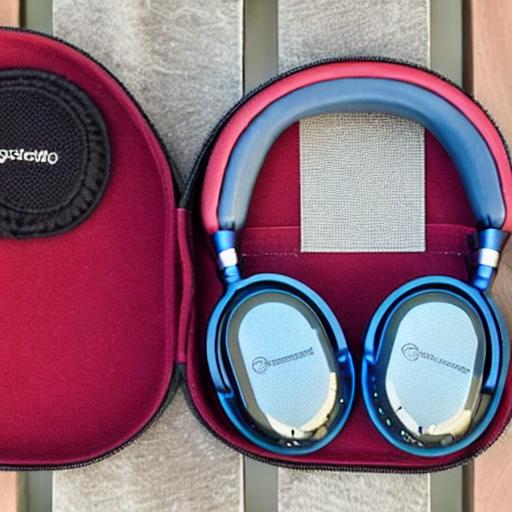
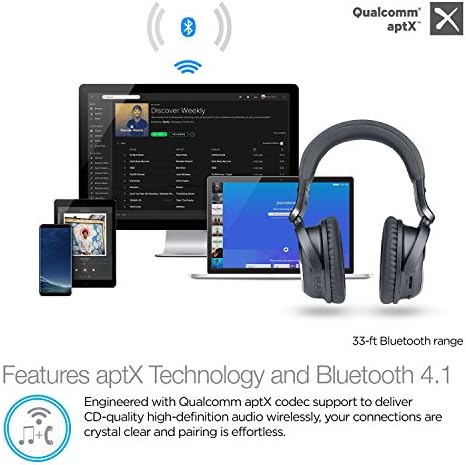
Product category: headphones
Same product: no